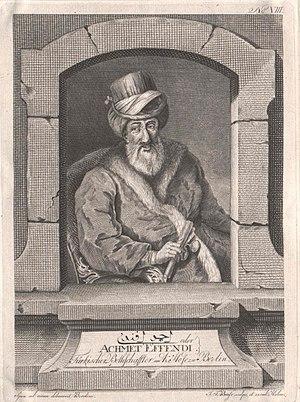
Ahmed Resmî Efendi, aussi appelé Ahmed bin İbrahim Giridî, né vers 1694-1700 à Resmo en Crète ottomane, mort en août 1783, probablement à Constantinople, est un diplomate, militaire et écrivain politique de l'Empire ottoman. Il a été le premier ambassadeur ottoman à Berlin et plus tard le signataire du traité de Küçük Kaynarca avec la Russie. Il est l'auteur de plusieurs ouvrages importants sur ses ambassades en Allemagne et sur ses souvenirs de guerre. Efendi est un titre de fonction.